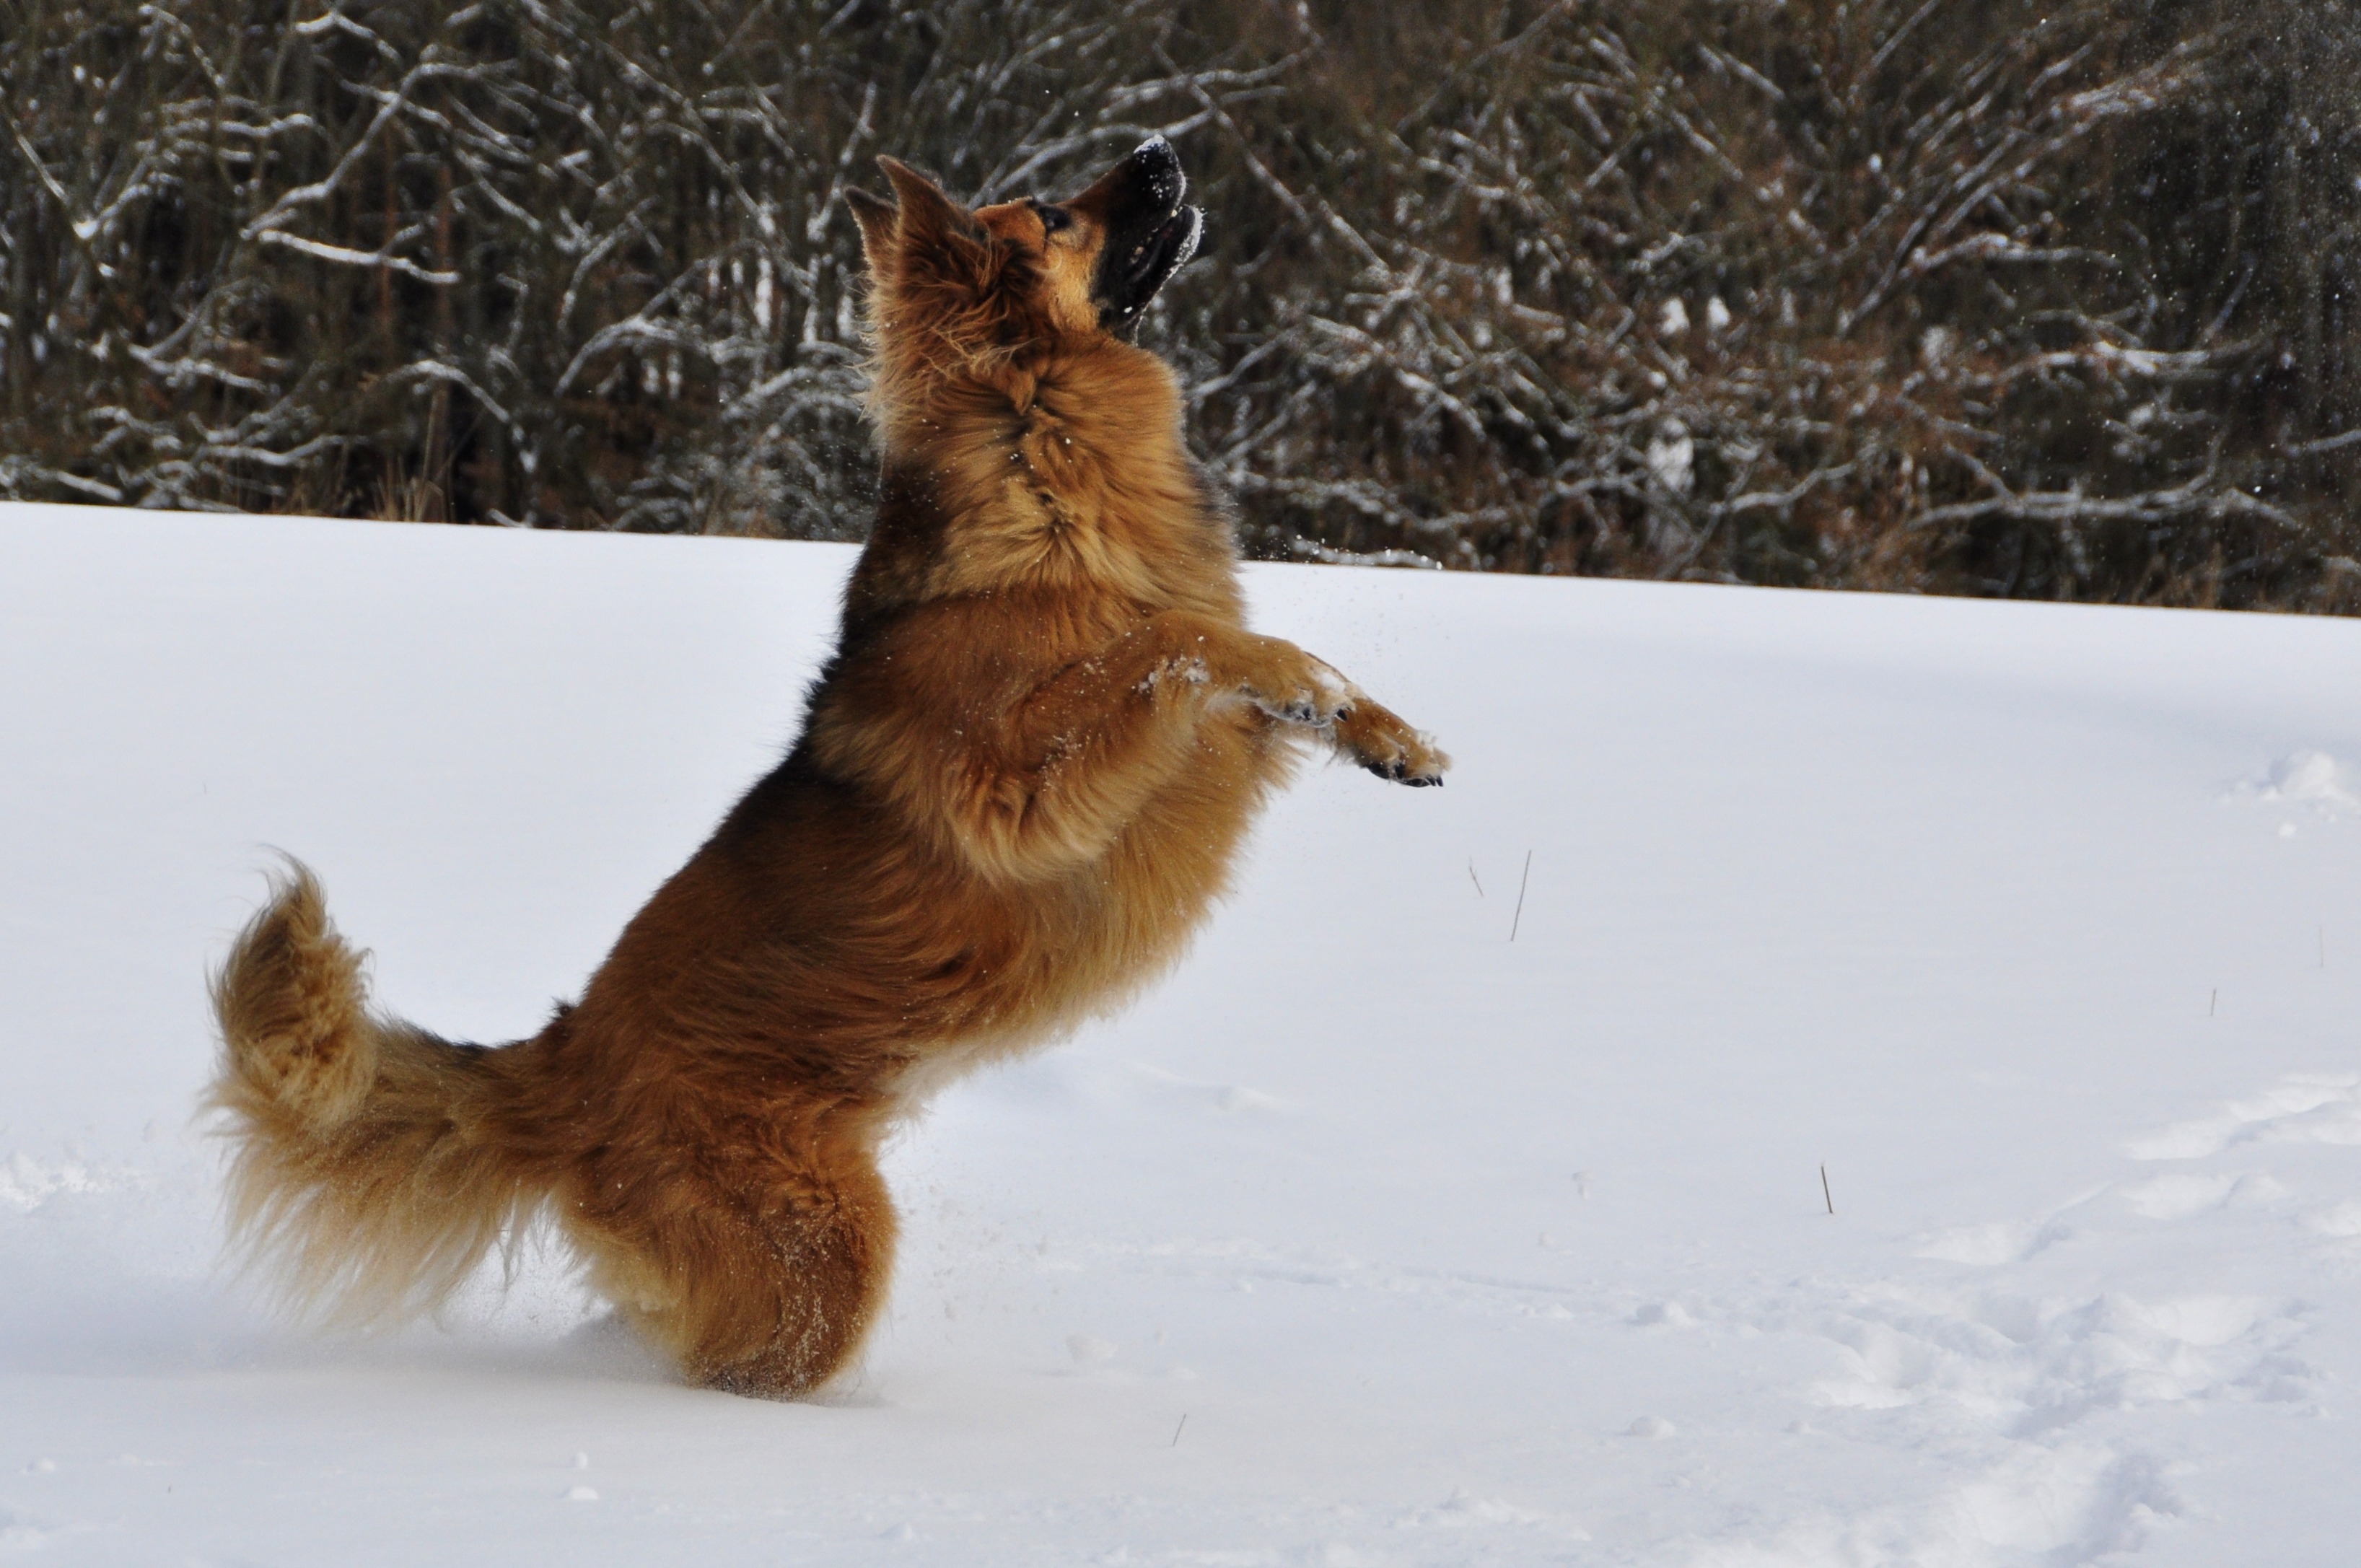
snow, winter, play, dog, jump, mammal, fox, red fox, fun, vertebrate, romp, dog like mammal, dog breed group